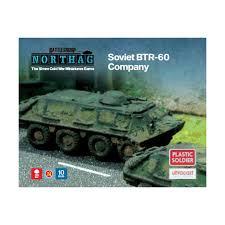
Label: BTR